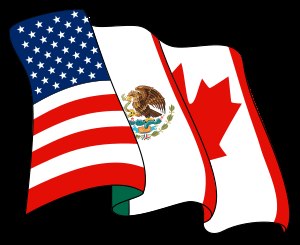
North American Free Trade Agreement
NAFTA's logo
North American Free Trade Agreement, kendt som NAFTA, er en omfattende frihandelsaftale, der forbinder Canada, USA og Mexico i et frihandelsområde. NAFTA trådte i kraft 1. januar 1994.